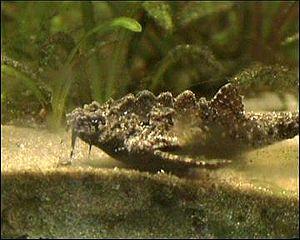
Les Aspredinidés forment une famille de poissons-chats d'Amérique du Sud, aussi connu sous le nom de poisson-chat banjo.